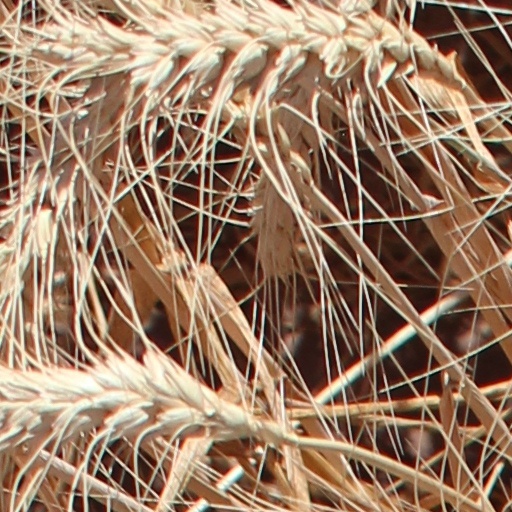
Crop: wheat